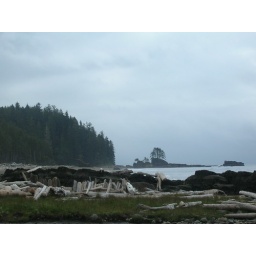
saw a black bear hiking around dare point